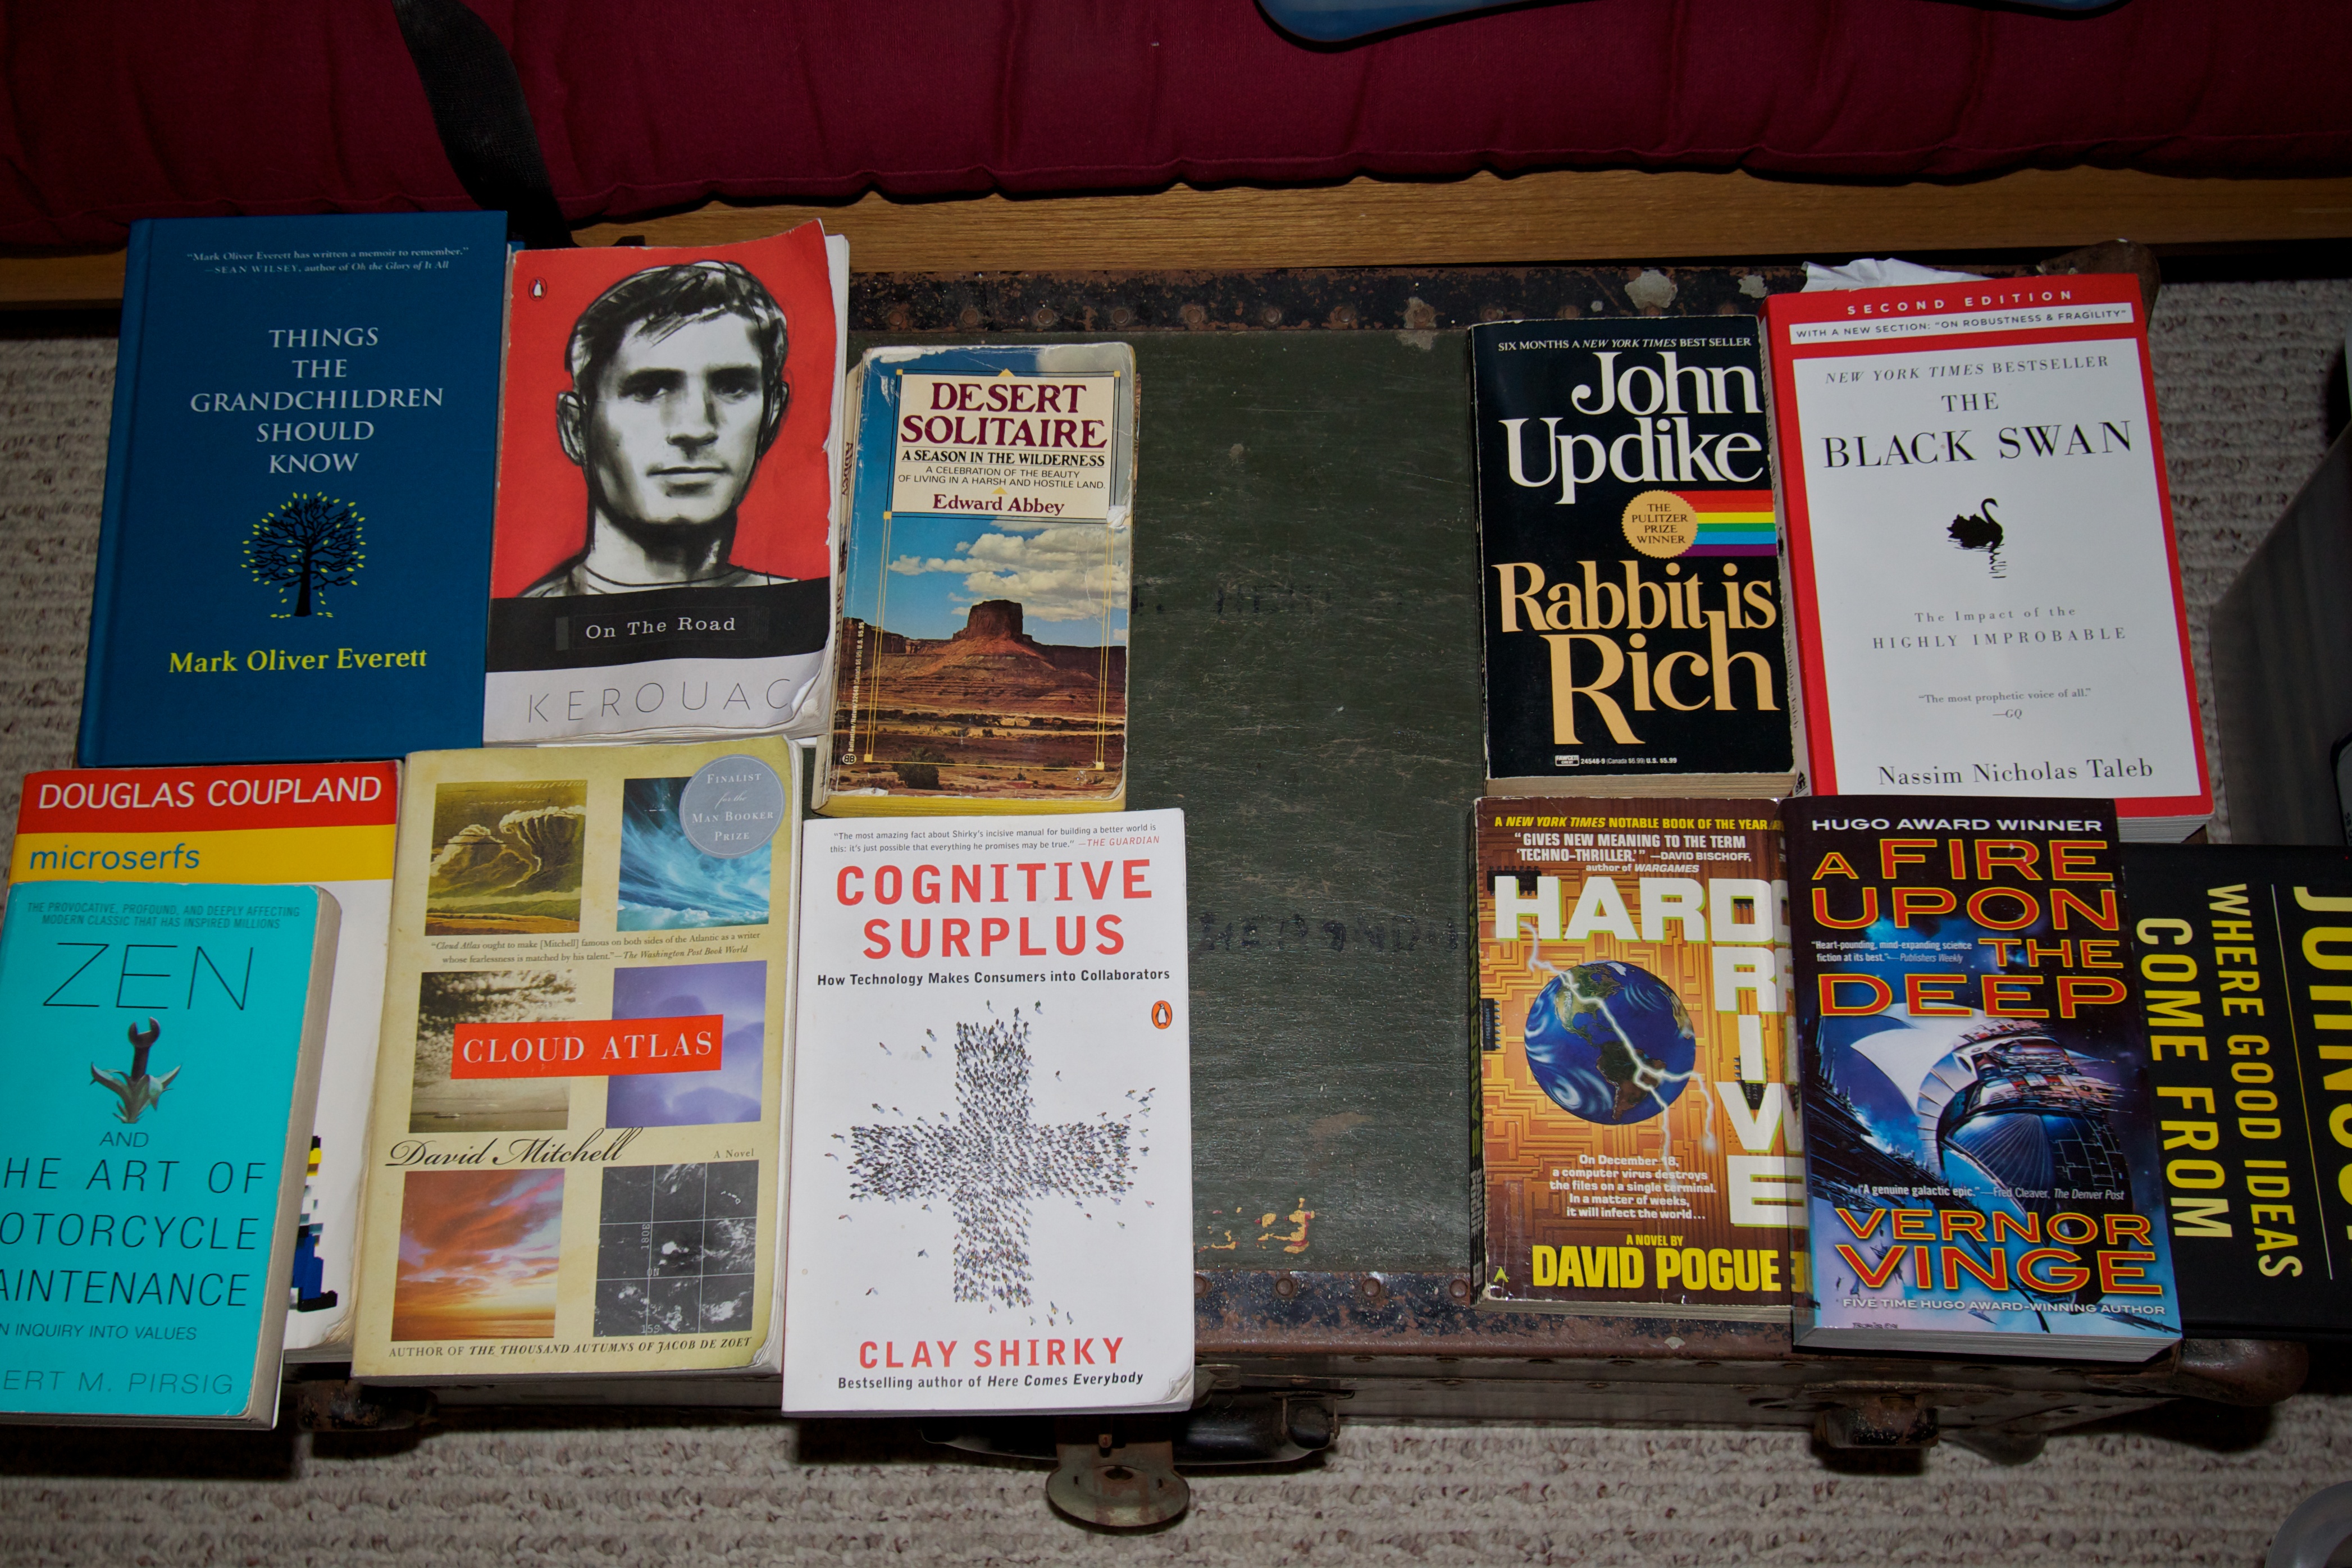
advertising, poster, odyssey, comics